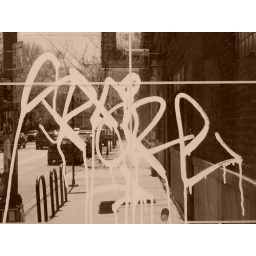
etch on bus stop window in Wicker Park